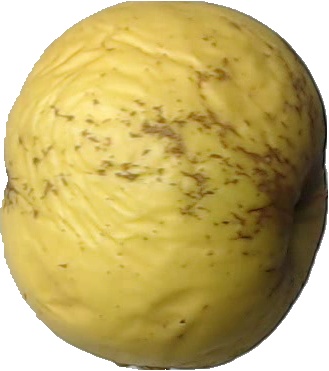
Label: apple_golden_1